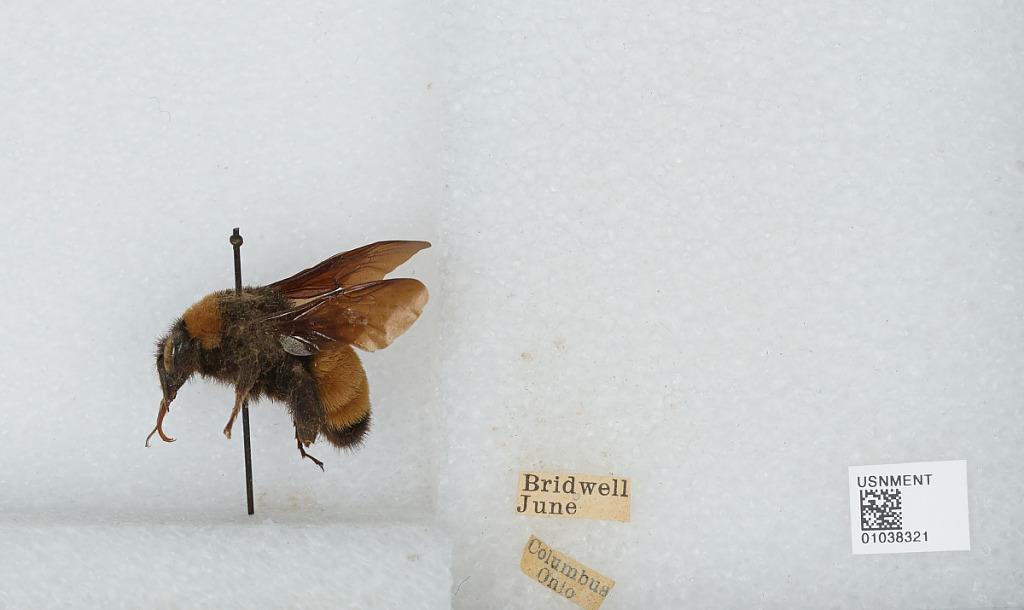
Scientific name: Bombus (Fervidobombus) pensylvanicus pensylvanicus (De Geer)
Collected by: Bridwell
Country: United States
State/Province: Ohio
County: Franklin
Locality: Columbus
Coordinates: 39.98, -82.98